2004 Atlantic hurricane season

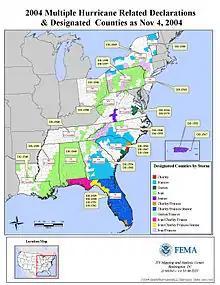
Map of counties in the United States designated as disaster areas in the aftermath of a storm(s)

The Atlantic hurricane season officially began on June 1, 2004. However, the first system, Hurricane Alex, did not develop until July 31. It was an above average season in which 16 tropical cyclones formed. All but one tropical depression attained tropical storm status, and nine of these became hurricanes. Six hurricanes further intensified into major hurricanes. Due to a Modoki El Niño – a rare type of El Niño in which unfavorable conditions are produced over the eastern Pacific instead of the Atlantic basin due to warmer sea surface temperatures farther west along the equatorial Pacific – activity was above average. Five hurricanes and three tropical storms made landfall during the season and caused 3,270 deaths and about $60.9 billion in damage. Additionally, Hurricane Alex and Tropical Storm Earl also caused losses and fatalities, though neither made landfall. The season officially ended on November 30, 2004.